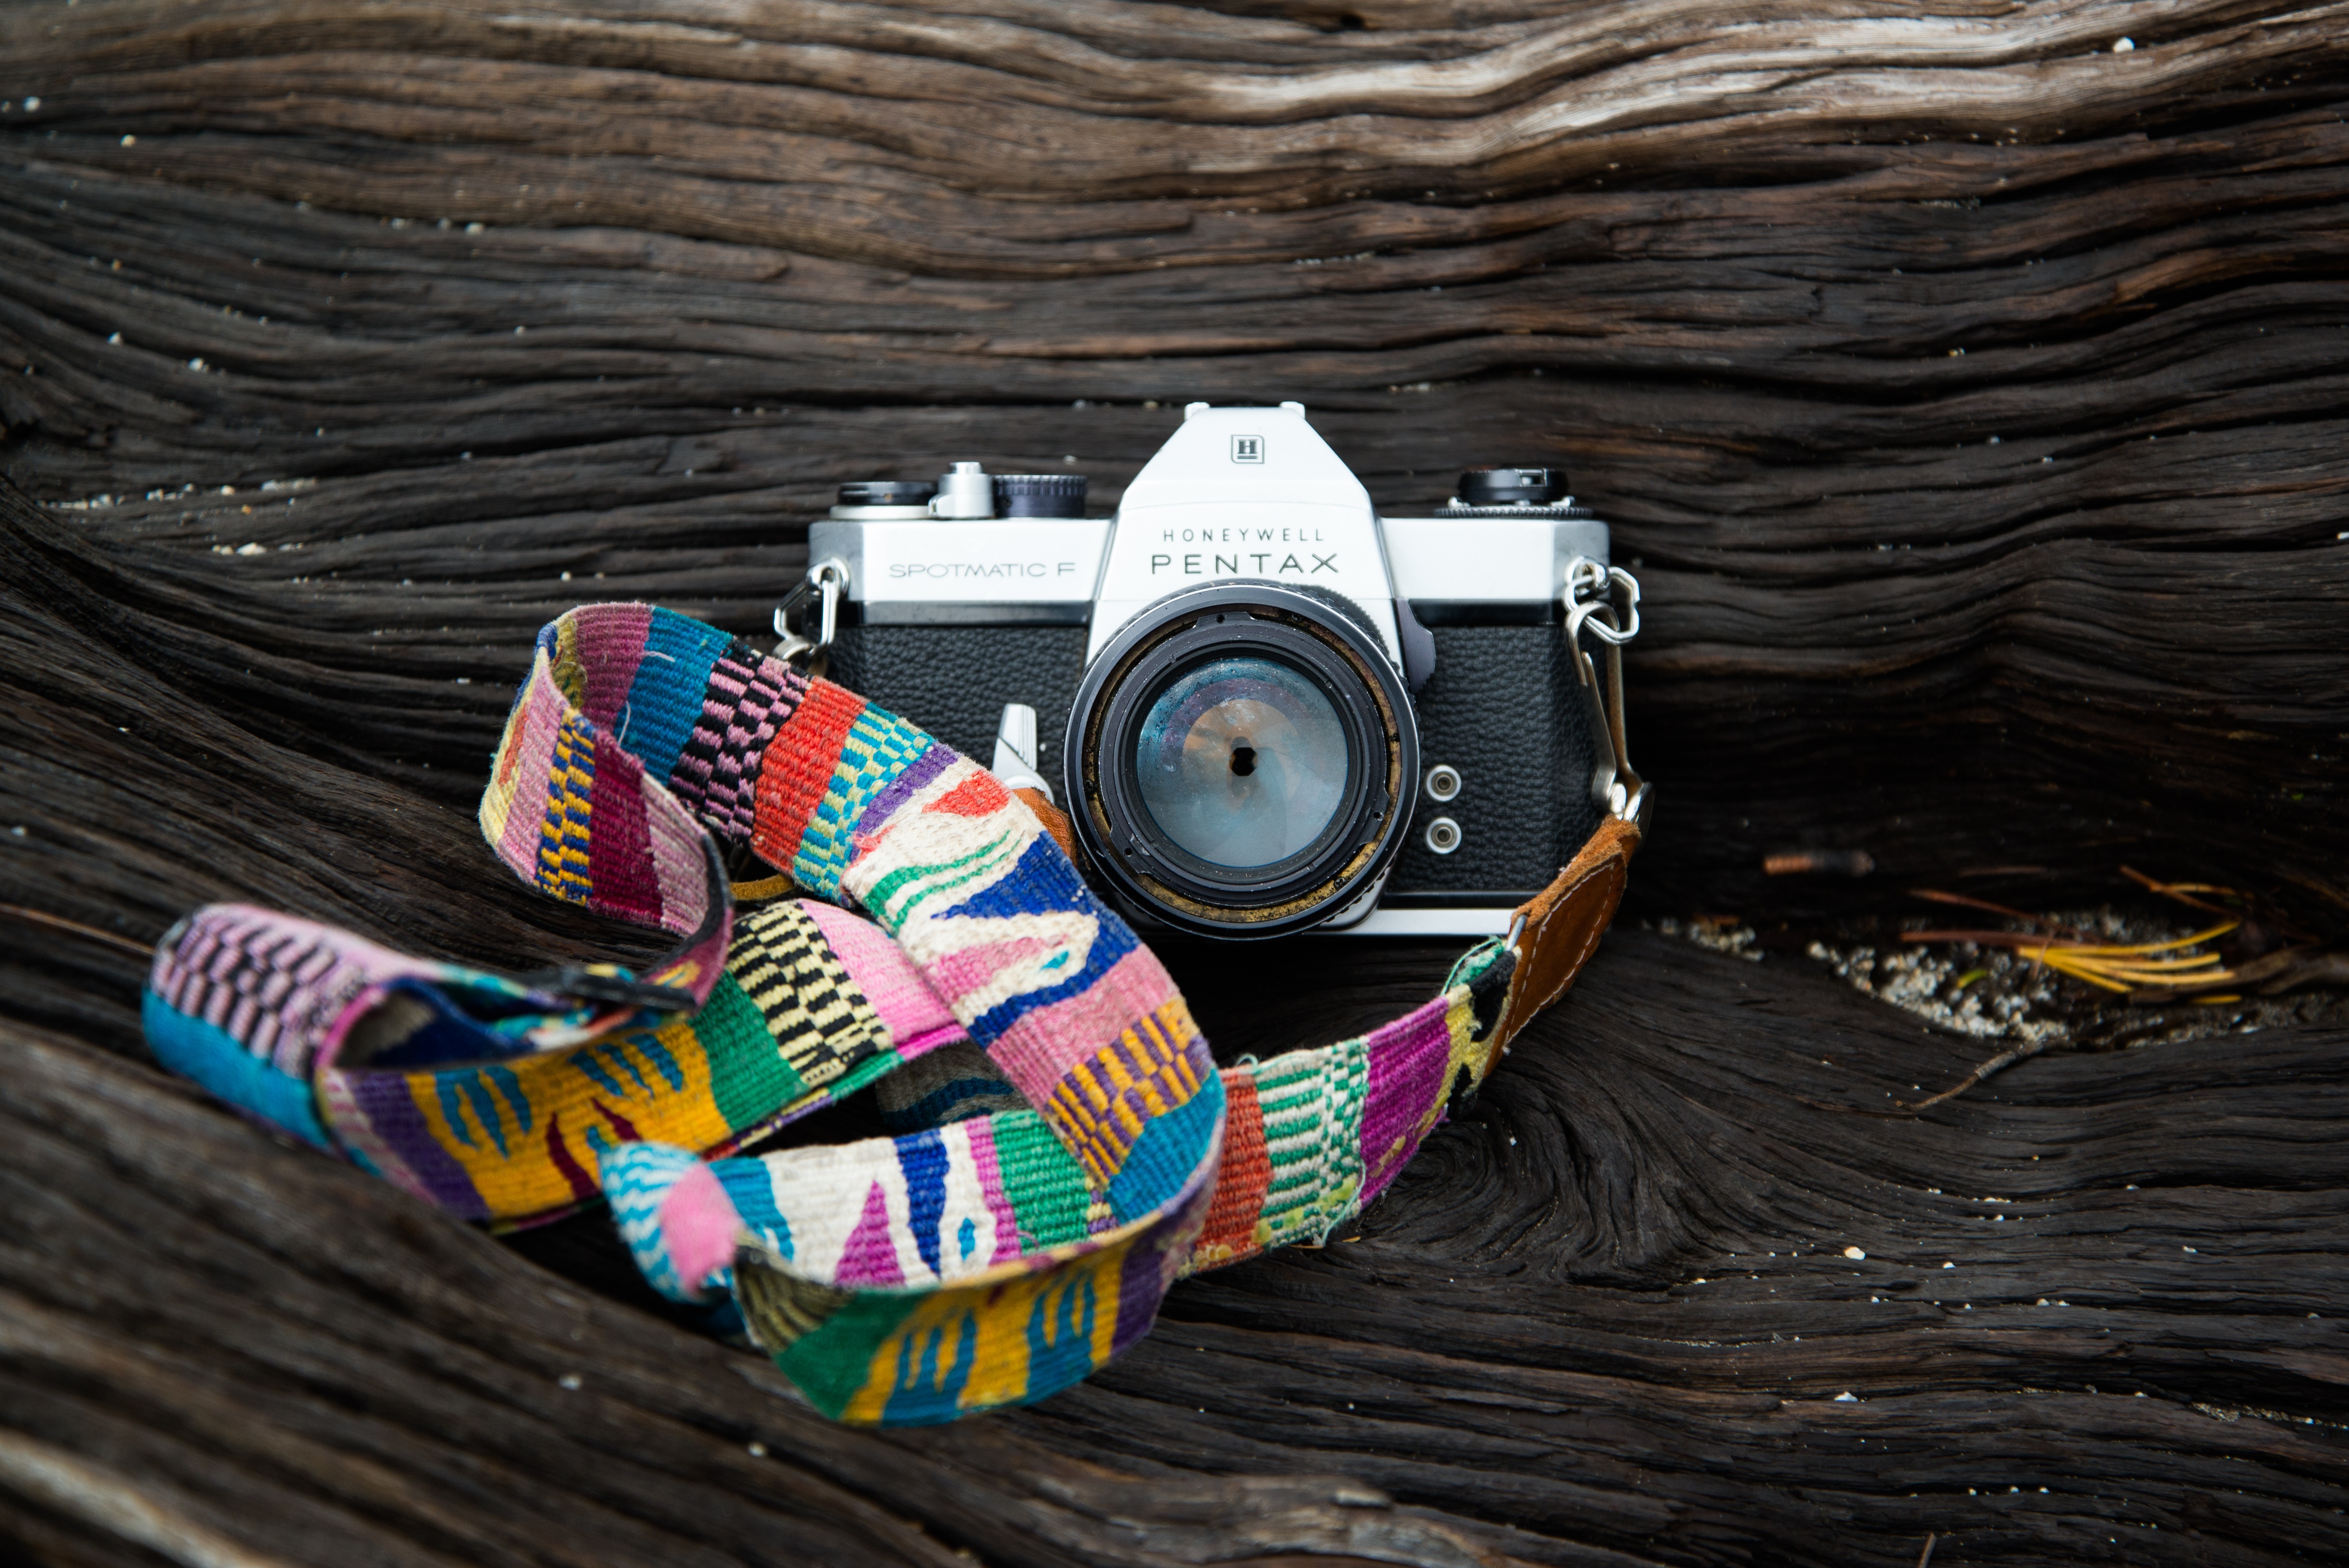
hand, camera, vintage, old, color, blue, art, pentax, fashion accessory